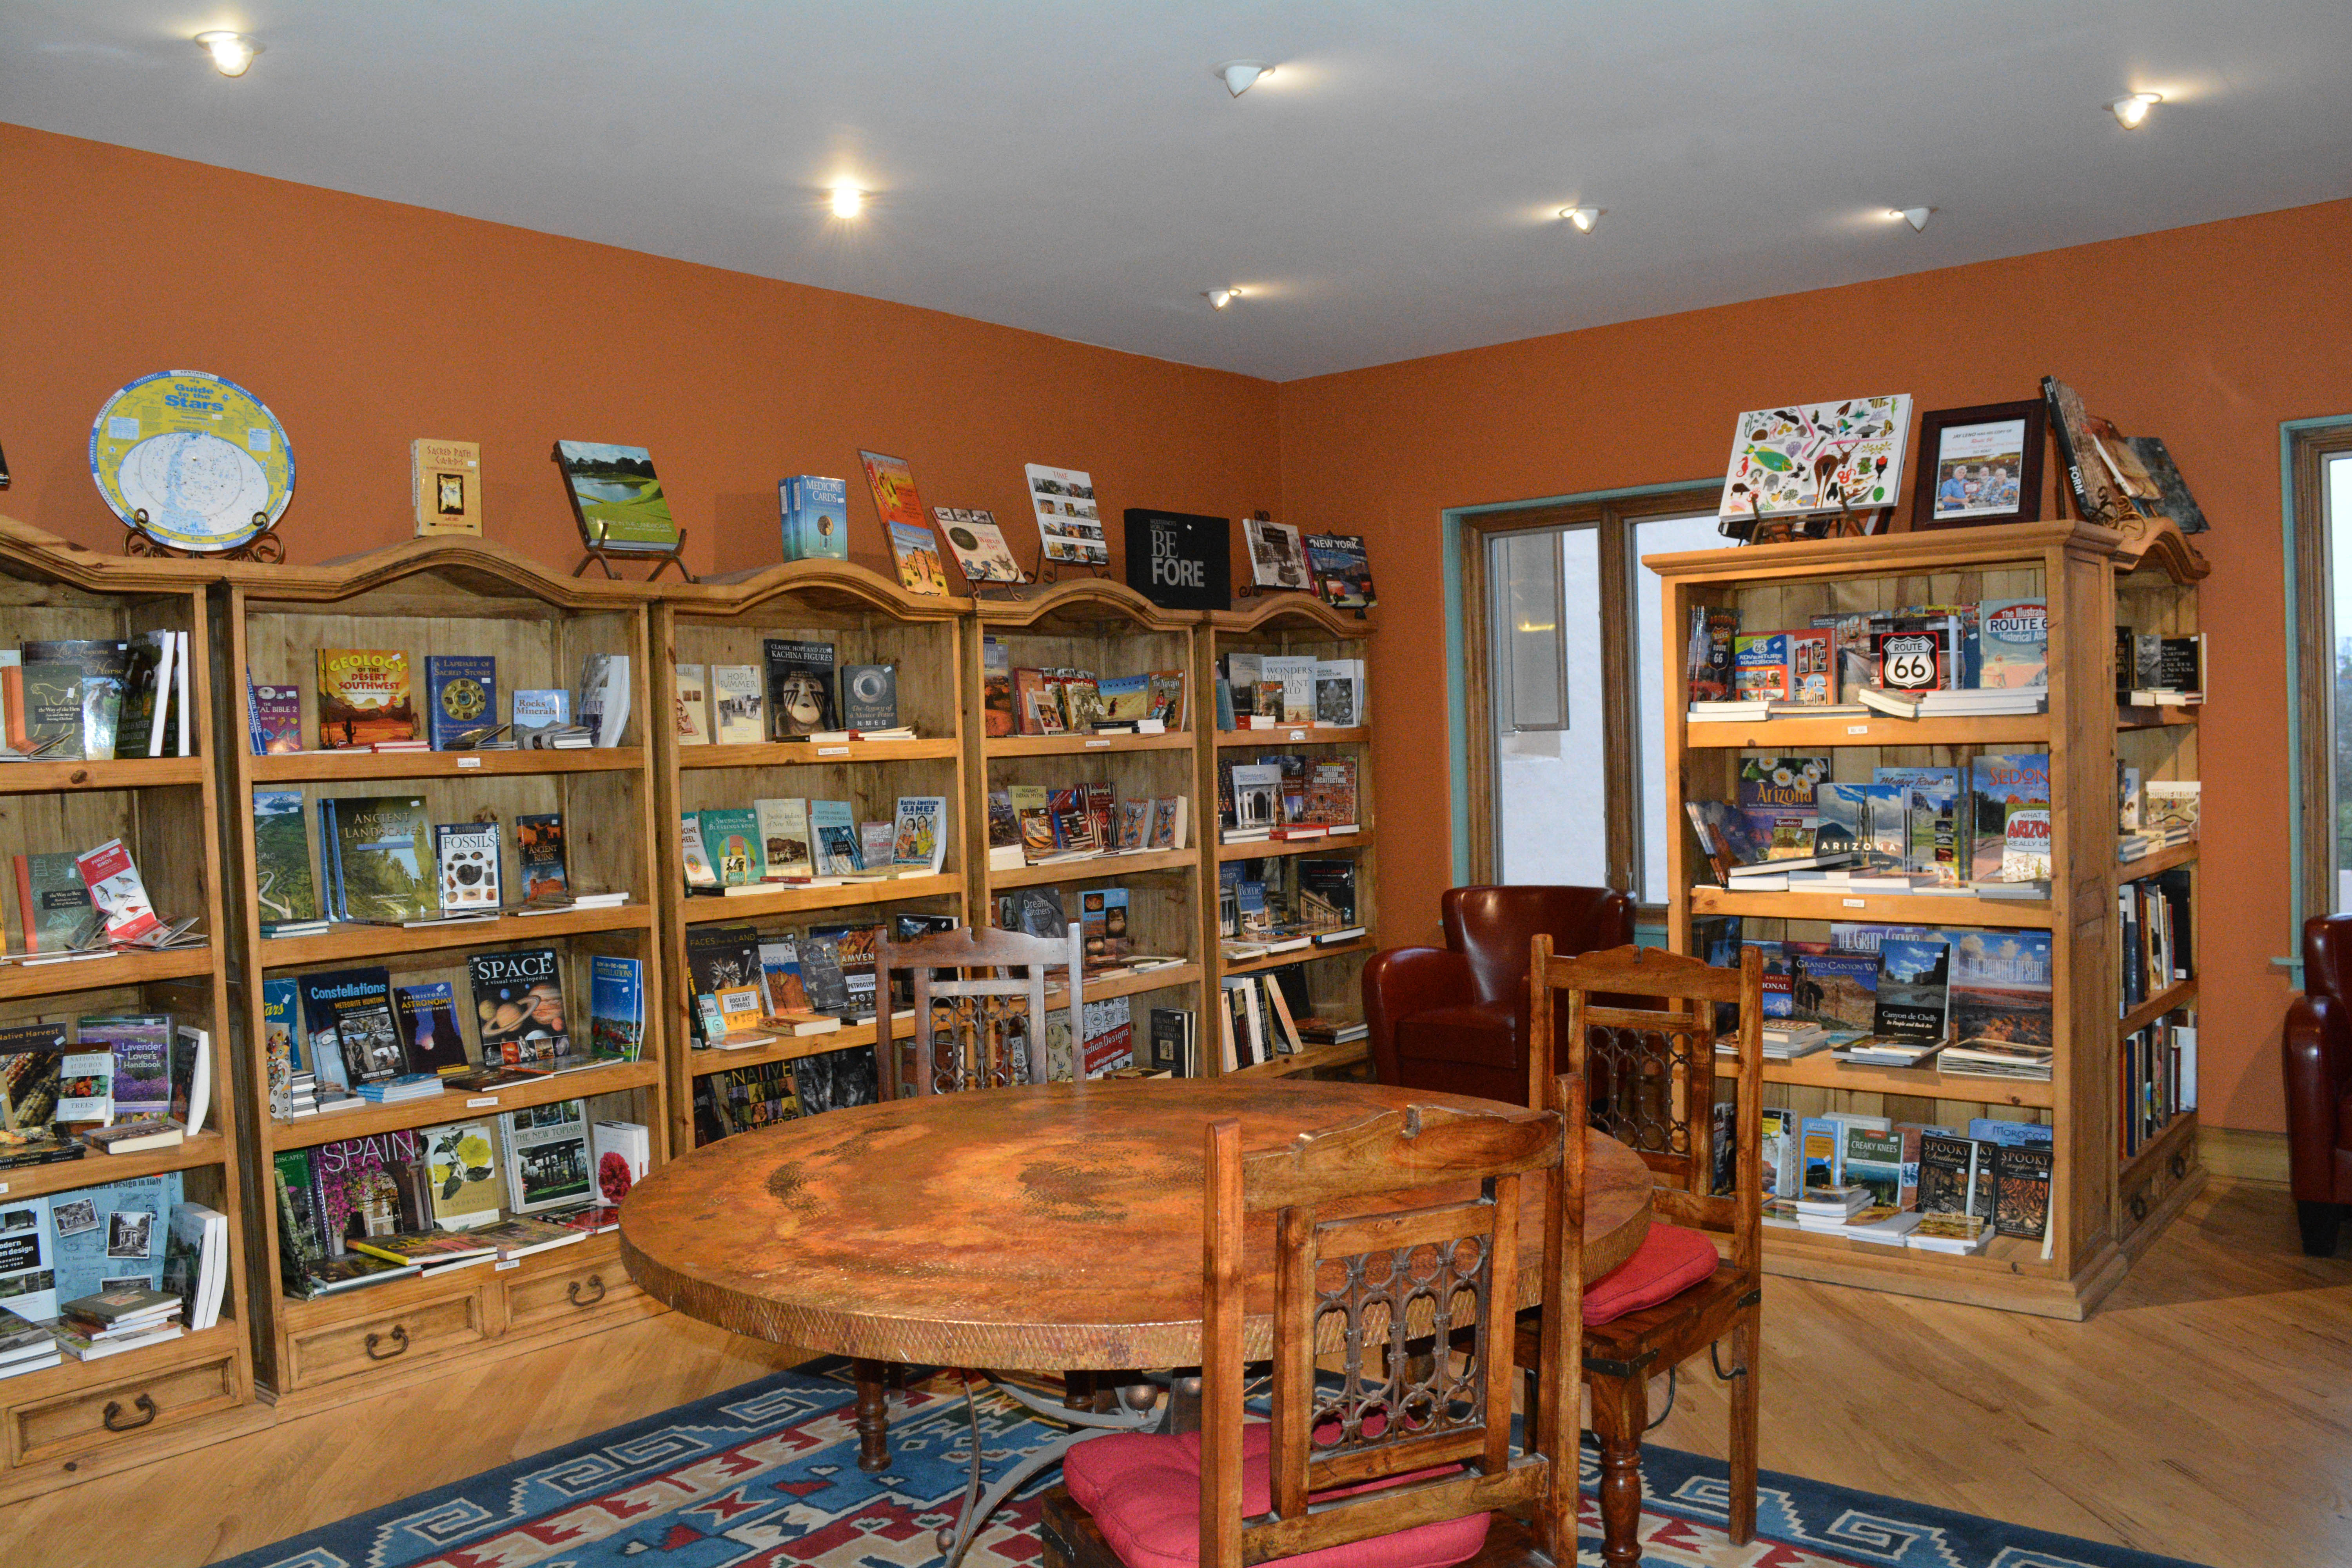
building, home, property, room, interior design, library, estate, retail, real estate, bookselling, recreation room